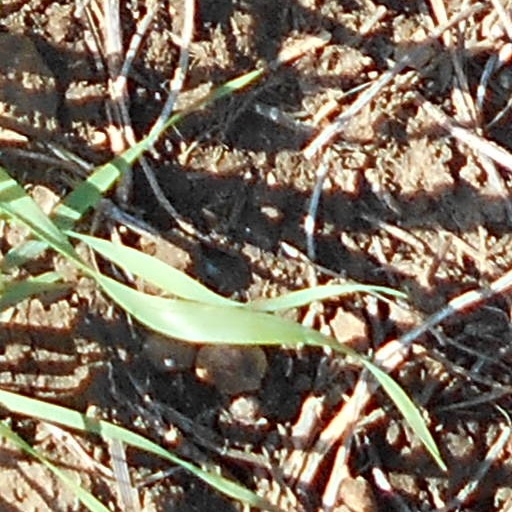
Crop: wheat